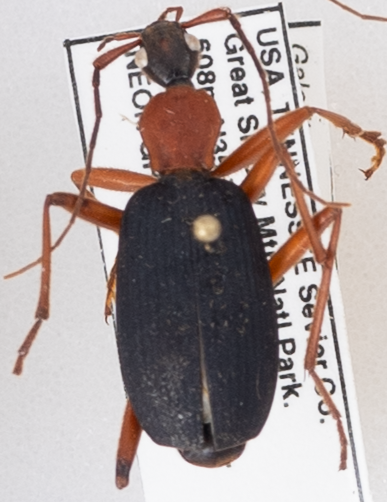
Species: Galerita bicolor
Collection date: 2018-07-24
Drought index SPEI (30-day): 1.45
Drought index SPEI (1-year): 0.54
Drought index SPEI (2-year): -0.17